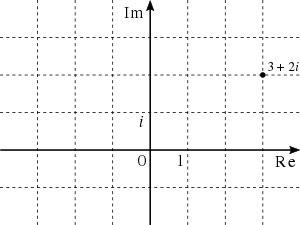
En mathématiques, et plus précisément, en théorie algébrique des nombres, un entier de Gauss est un élément de l'anneau des entiers quadratiques de l'extension quadratique des rationnels de Gauss. Il s'agit donc d'un nombre complexe dont la partie réelle et la partie imaginaire sont des entiers relatifs.